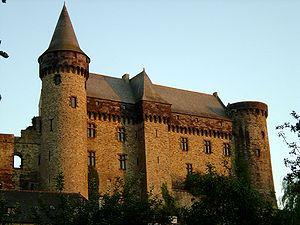
Le château de Vitré est un puissant château fort situé à l'extrémité occidentale de la ville fortifiée de Vitré, en Ille-et-Vilaine, sur les marches de Bretagne.